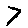
Label: 7